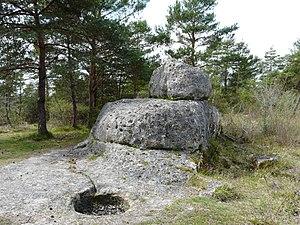
La Peyre d'Ermale, Paussac-et-Saint-Vivien, Dordogne, France. Au premier plan, une vasque et sa rigole d'alimentation, creusées dans la roche.